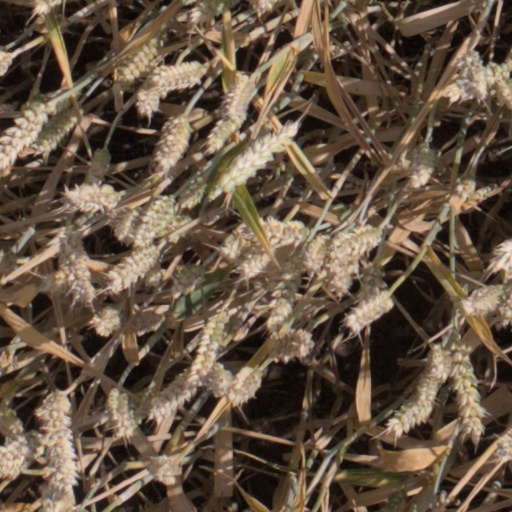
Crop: wheat